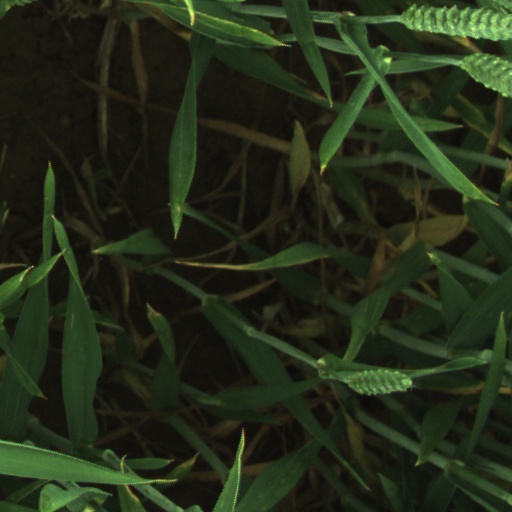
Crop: wheat